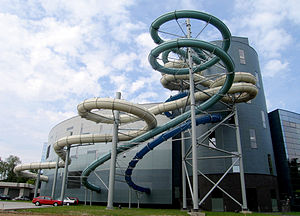
Druskininkai / Galleri
Druskininkai er beliggende ved bredden af Nemunas-floden i det sydlige Litauen i Alytus apskritis, 60 km syd for hovedbyen i apskritis, Alytus, tæt ved grænsen til Hviderusland og Polen og ca 300 km fra Østersøen. Byen hovedsæde i Druskininkai kommune og har et indbyggertal på 15.547. Druskininkai er Litauens ældste kurby med kurbade siden 1800-tallet.